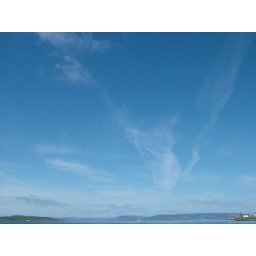
Vapour trails and blue sky near Largs, Ayrshire, Scotland